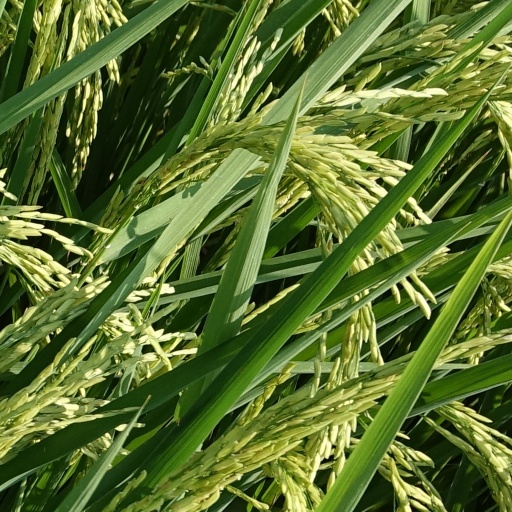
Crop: rice